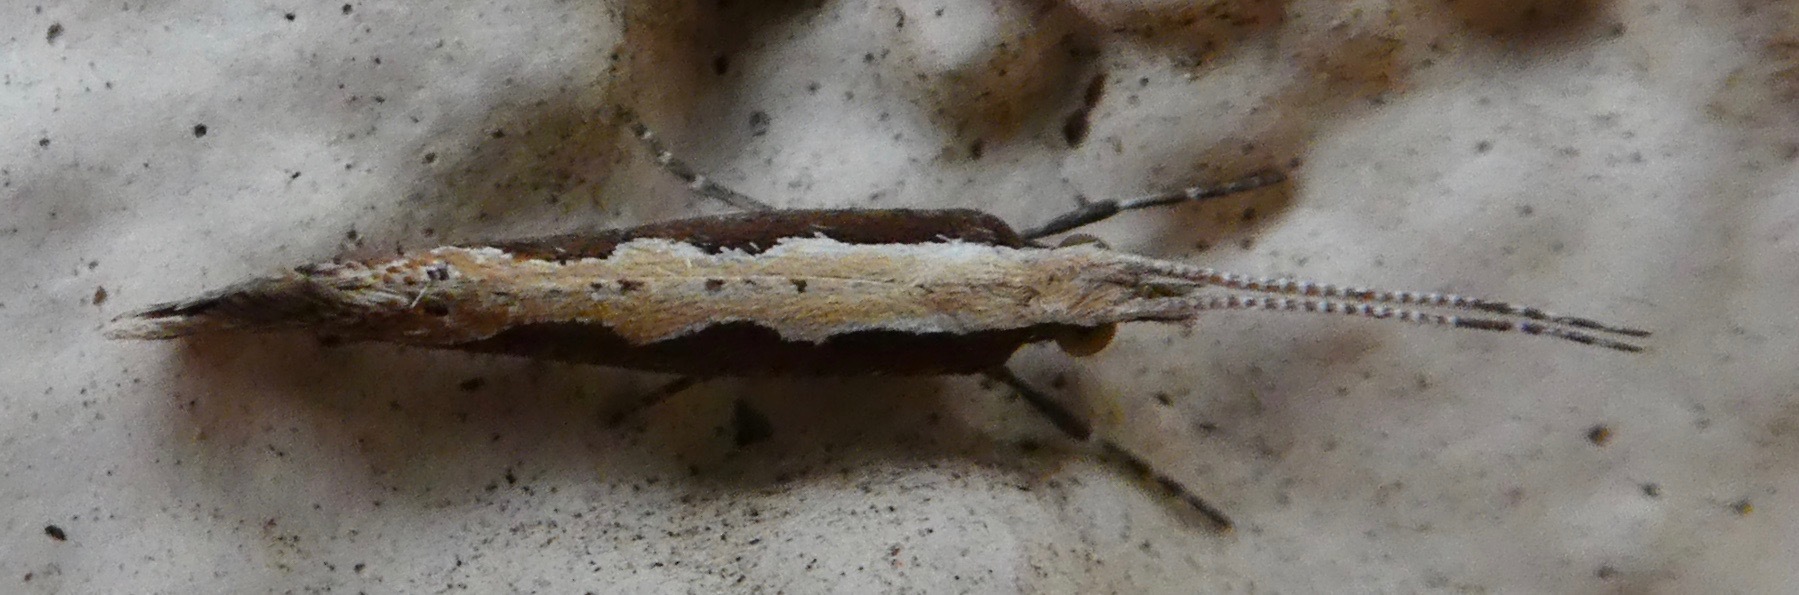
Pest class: diamondback_moth